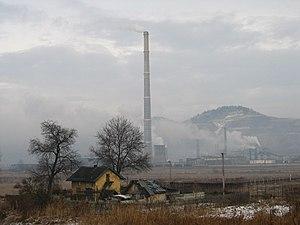
Copșa Mică est une ville du județ de Sibiu, en Transylvanie, Roumanie. Elle se situe au nord de Sibiu, 33 km à l'est de Blaj et 12 km au sud-ouest de Mediaș.